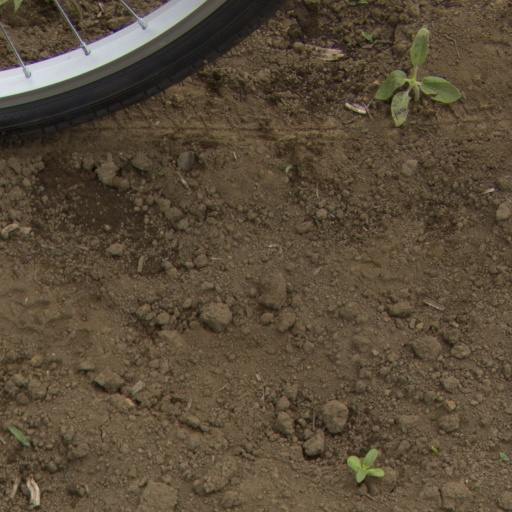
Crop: Jerusalem artichoke